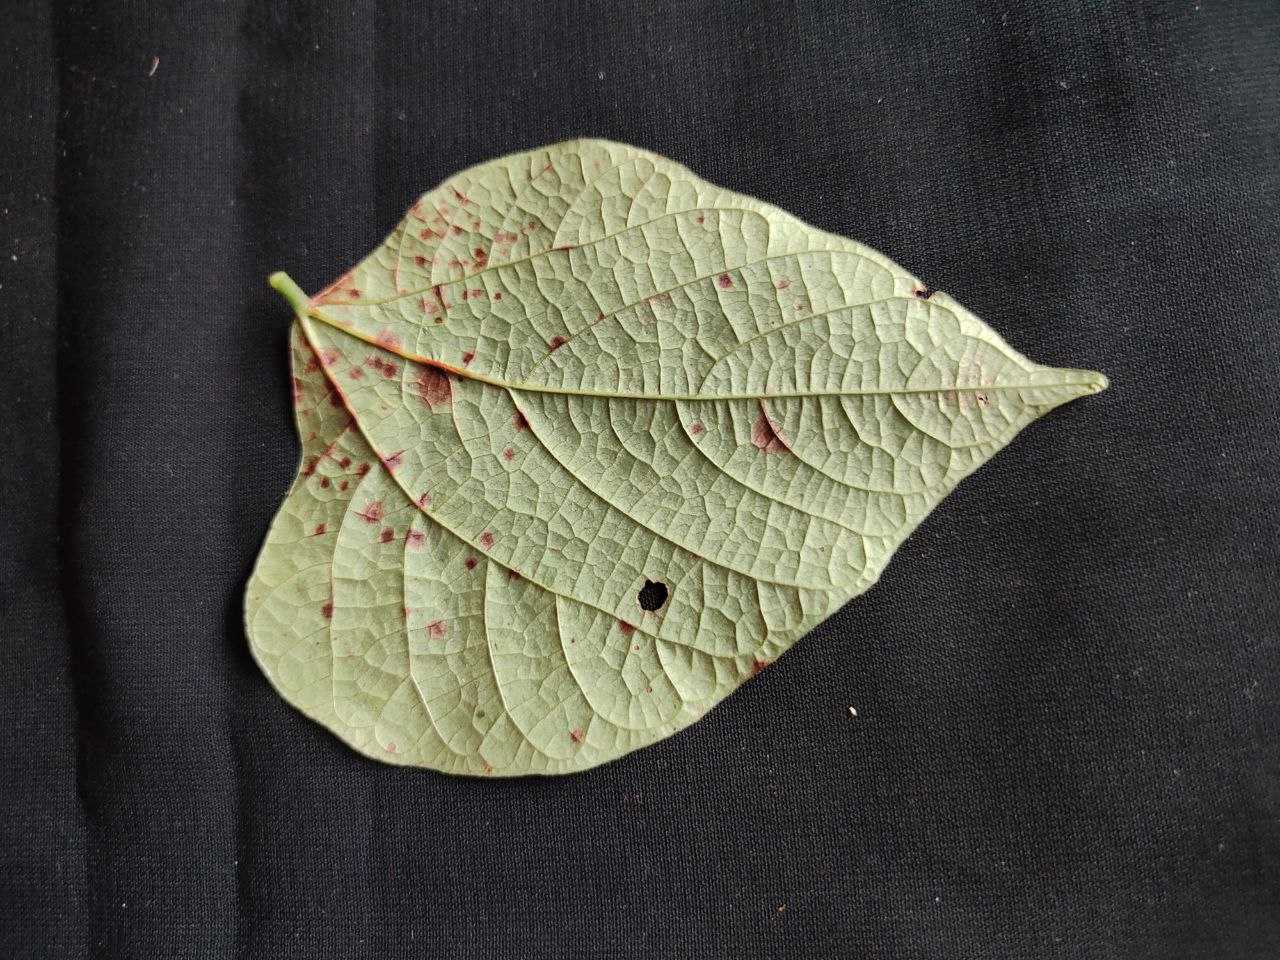
Crop: bean
Leaf condition: Rust